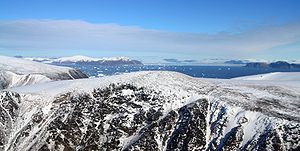
Kap York
Monument for Robert Peary ved Kap York
Kap York er et forbjerg på Grønlands nordvestkyst i nordenden af Baffinbugten.